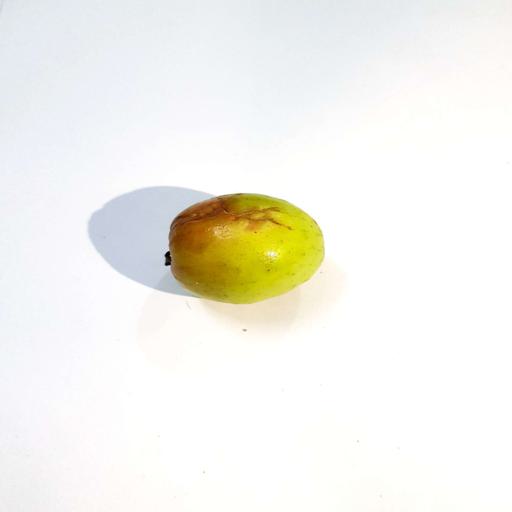
Label: bruised